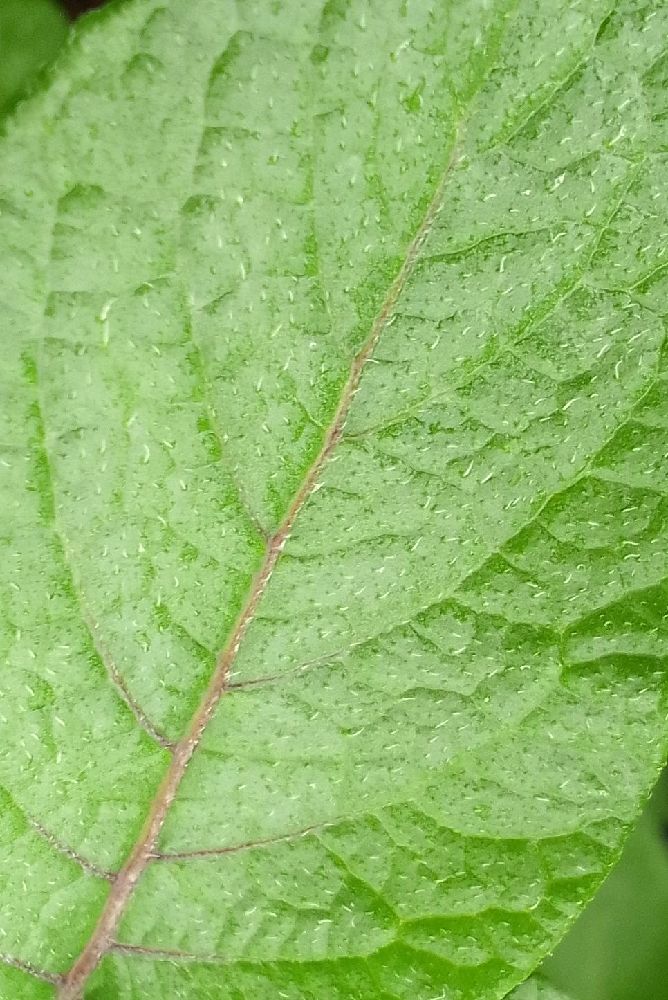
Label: Healthy